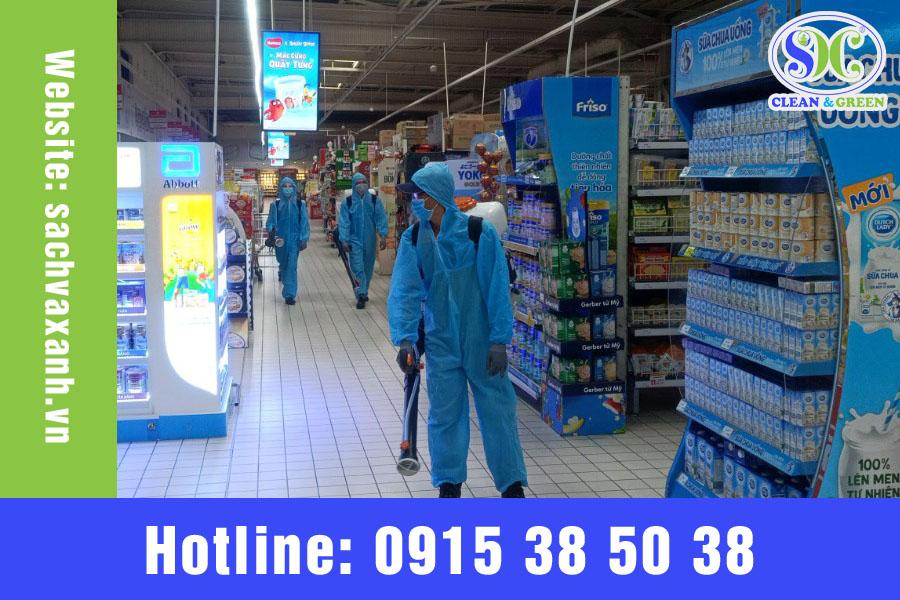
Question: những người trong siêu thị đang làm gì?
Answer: những người trong siêu thị đang phun thuốc khử khuẩn